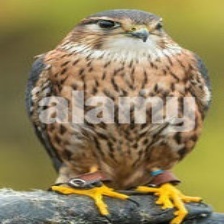
Species: MERLIN
Scientific name: FALCO COLUMBARIUS